David Lubin

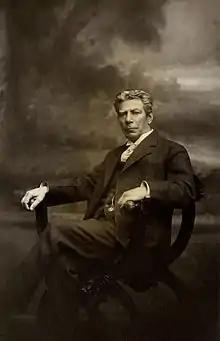
Lubin, in Rome

David Lubin (10 June 1849 – 1 January 1919) was a merchant and agriculturalist. He was pivotal in founding the International Institute of Agriculture in 1908, in Rome.